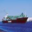
Label: ship